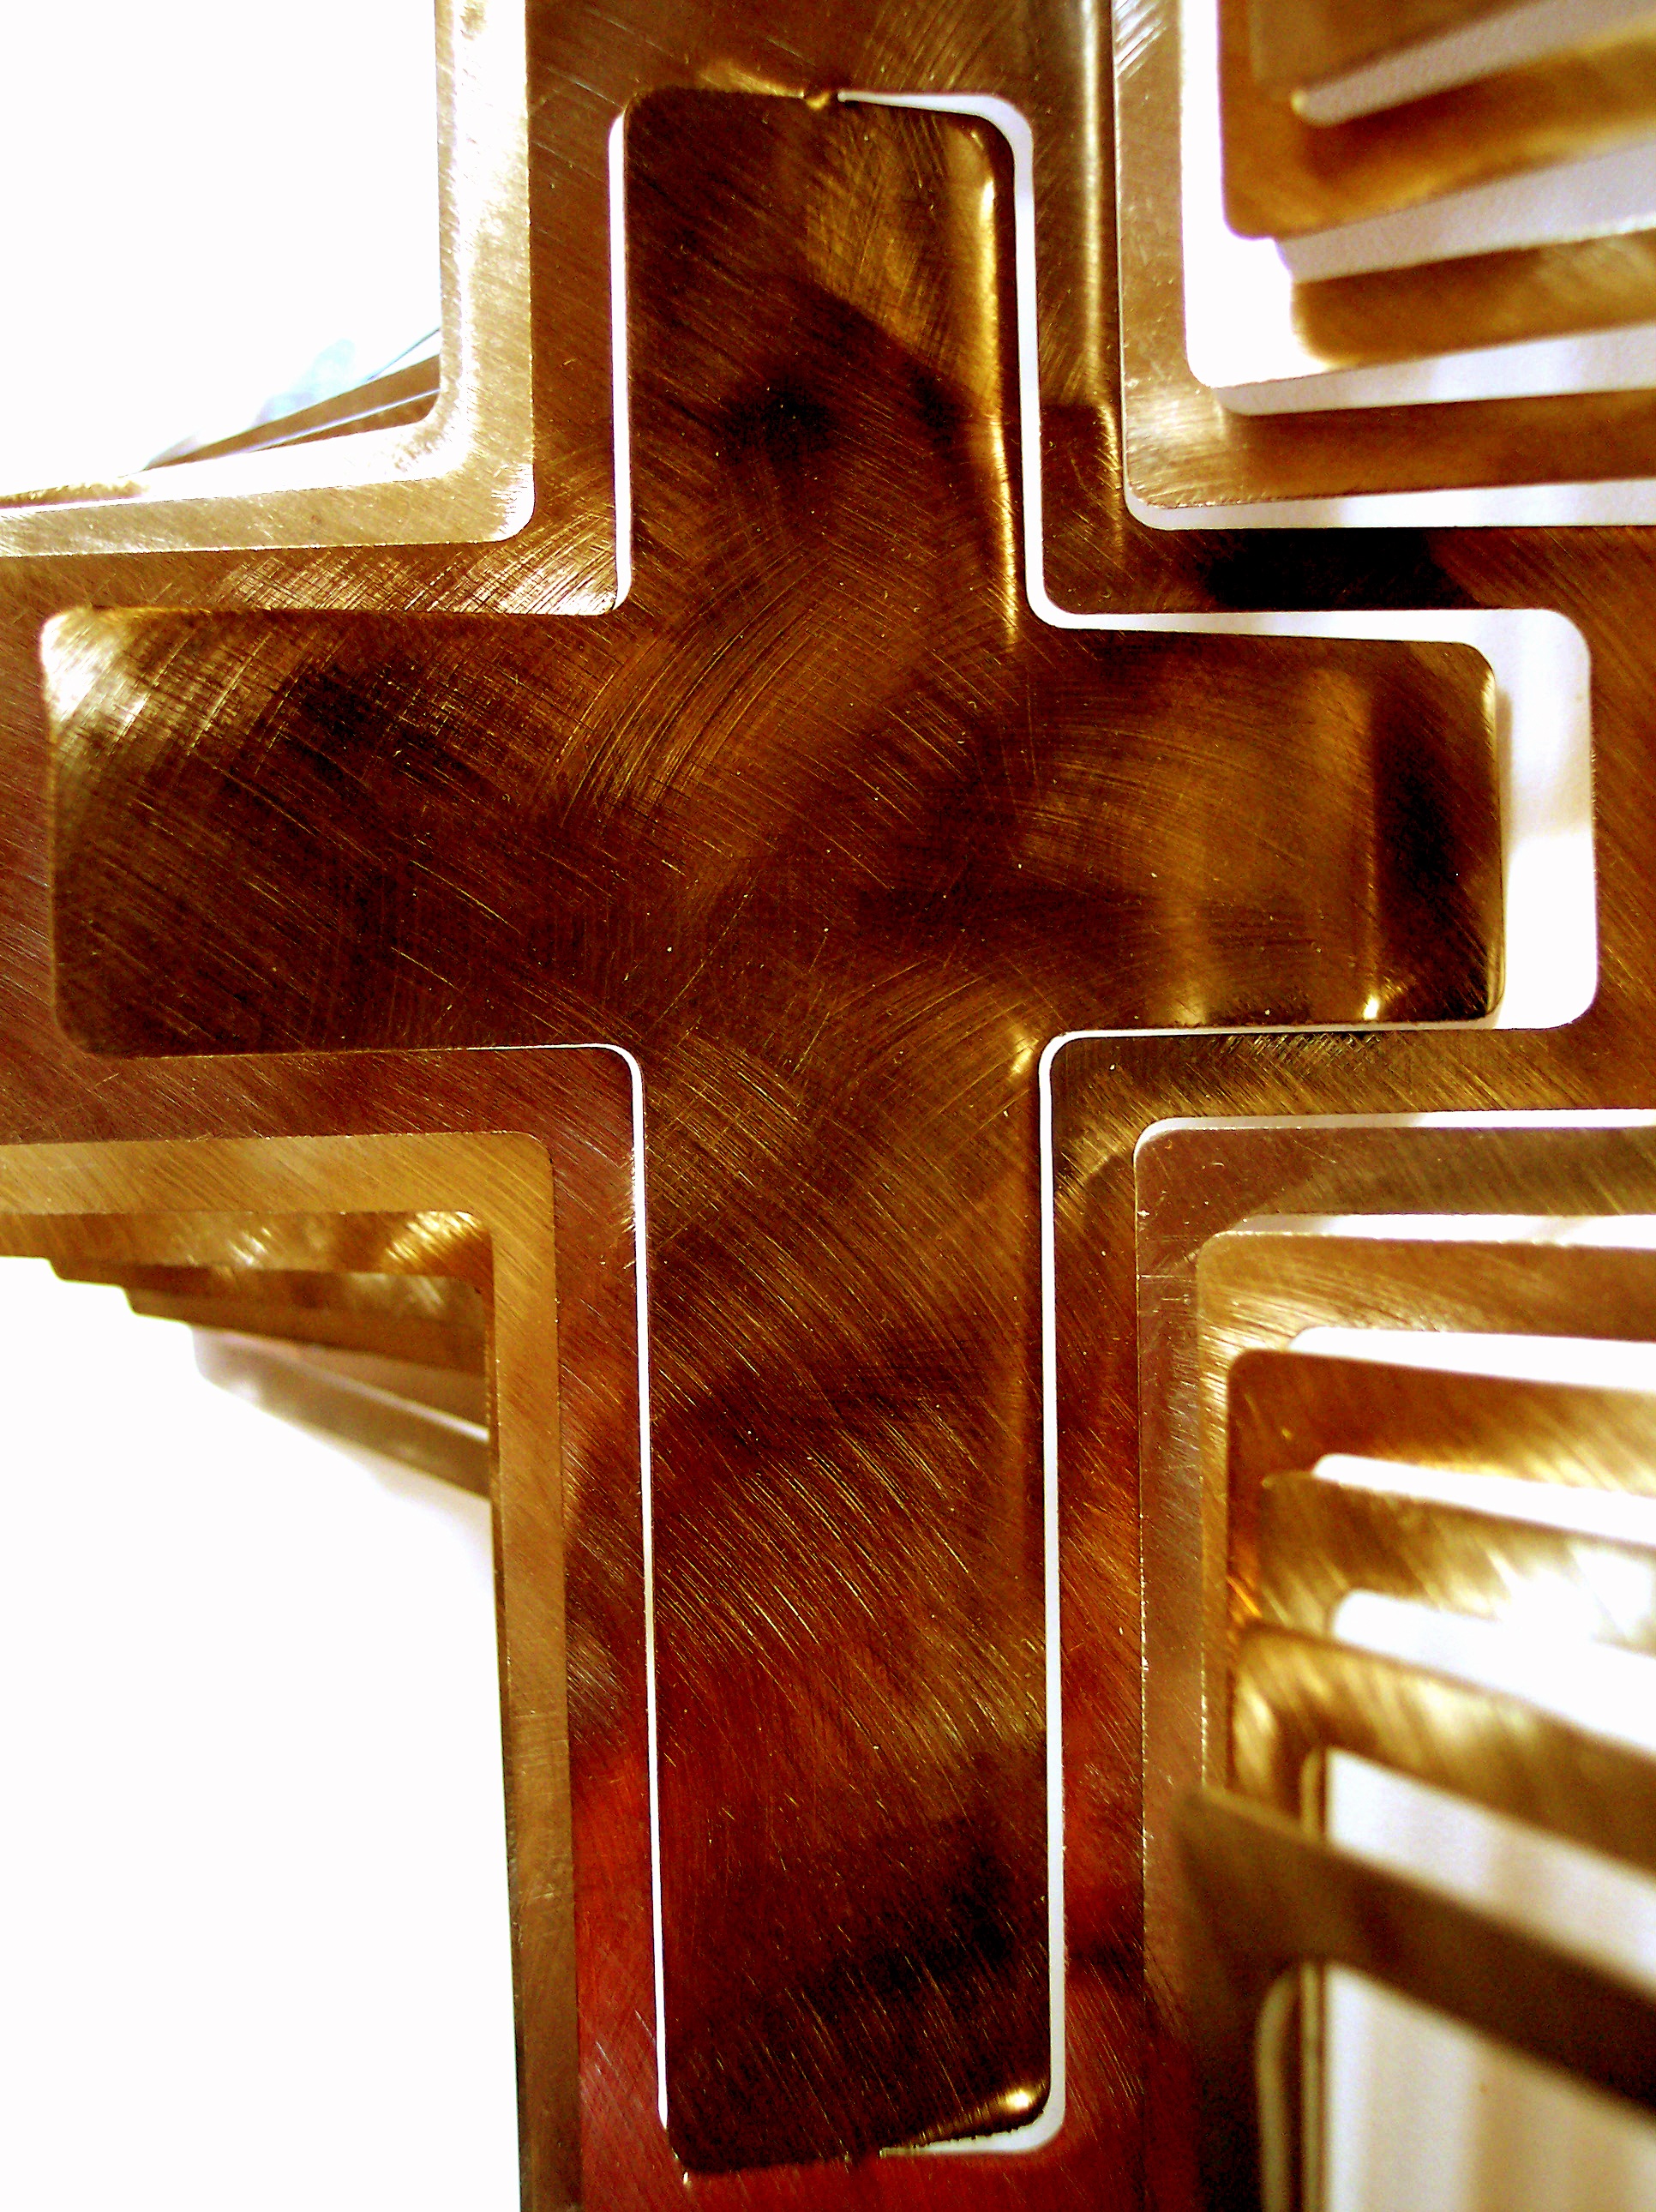
wood, number, symbol, religion, cross, font, christ, crucifix